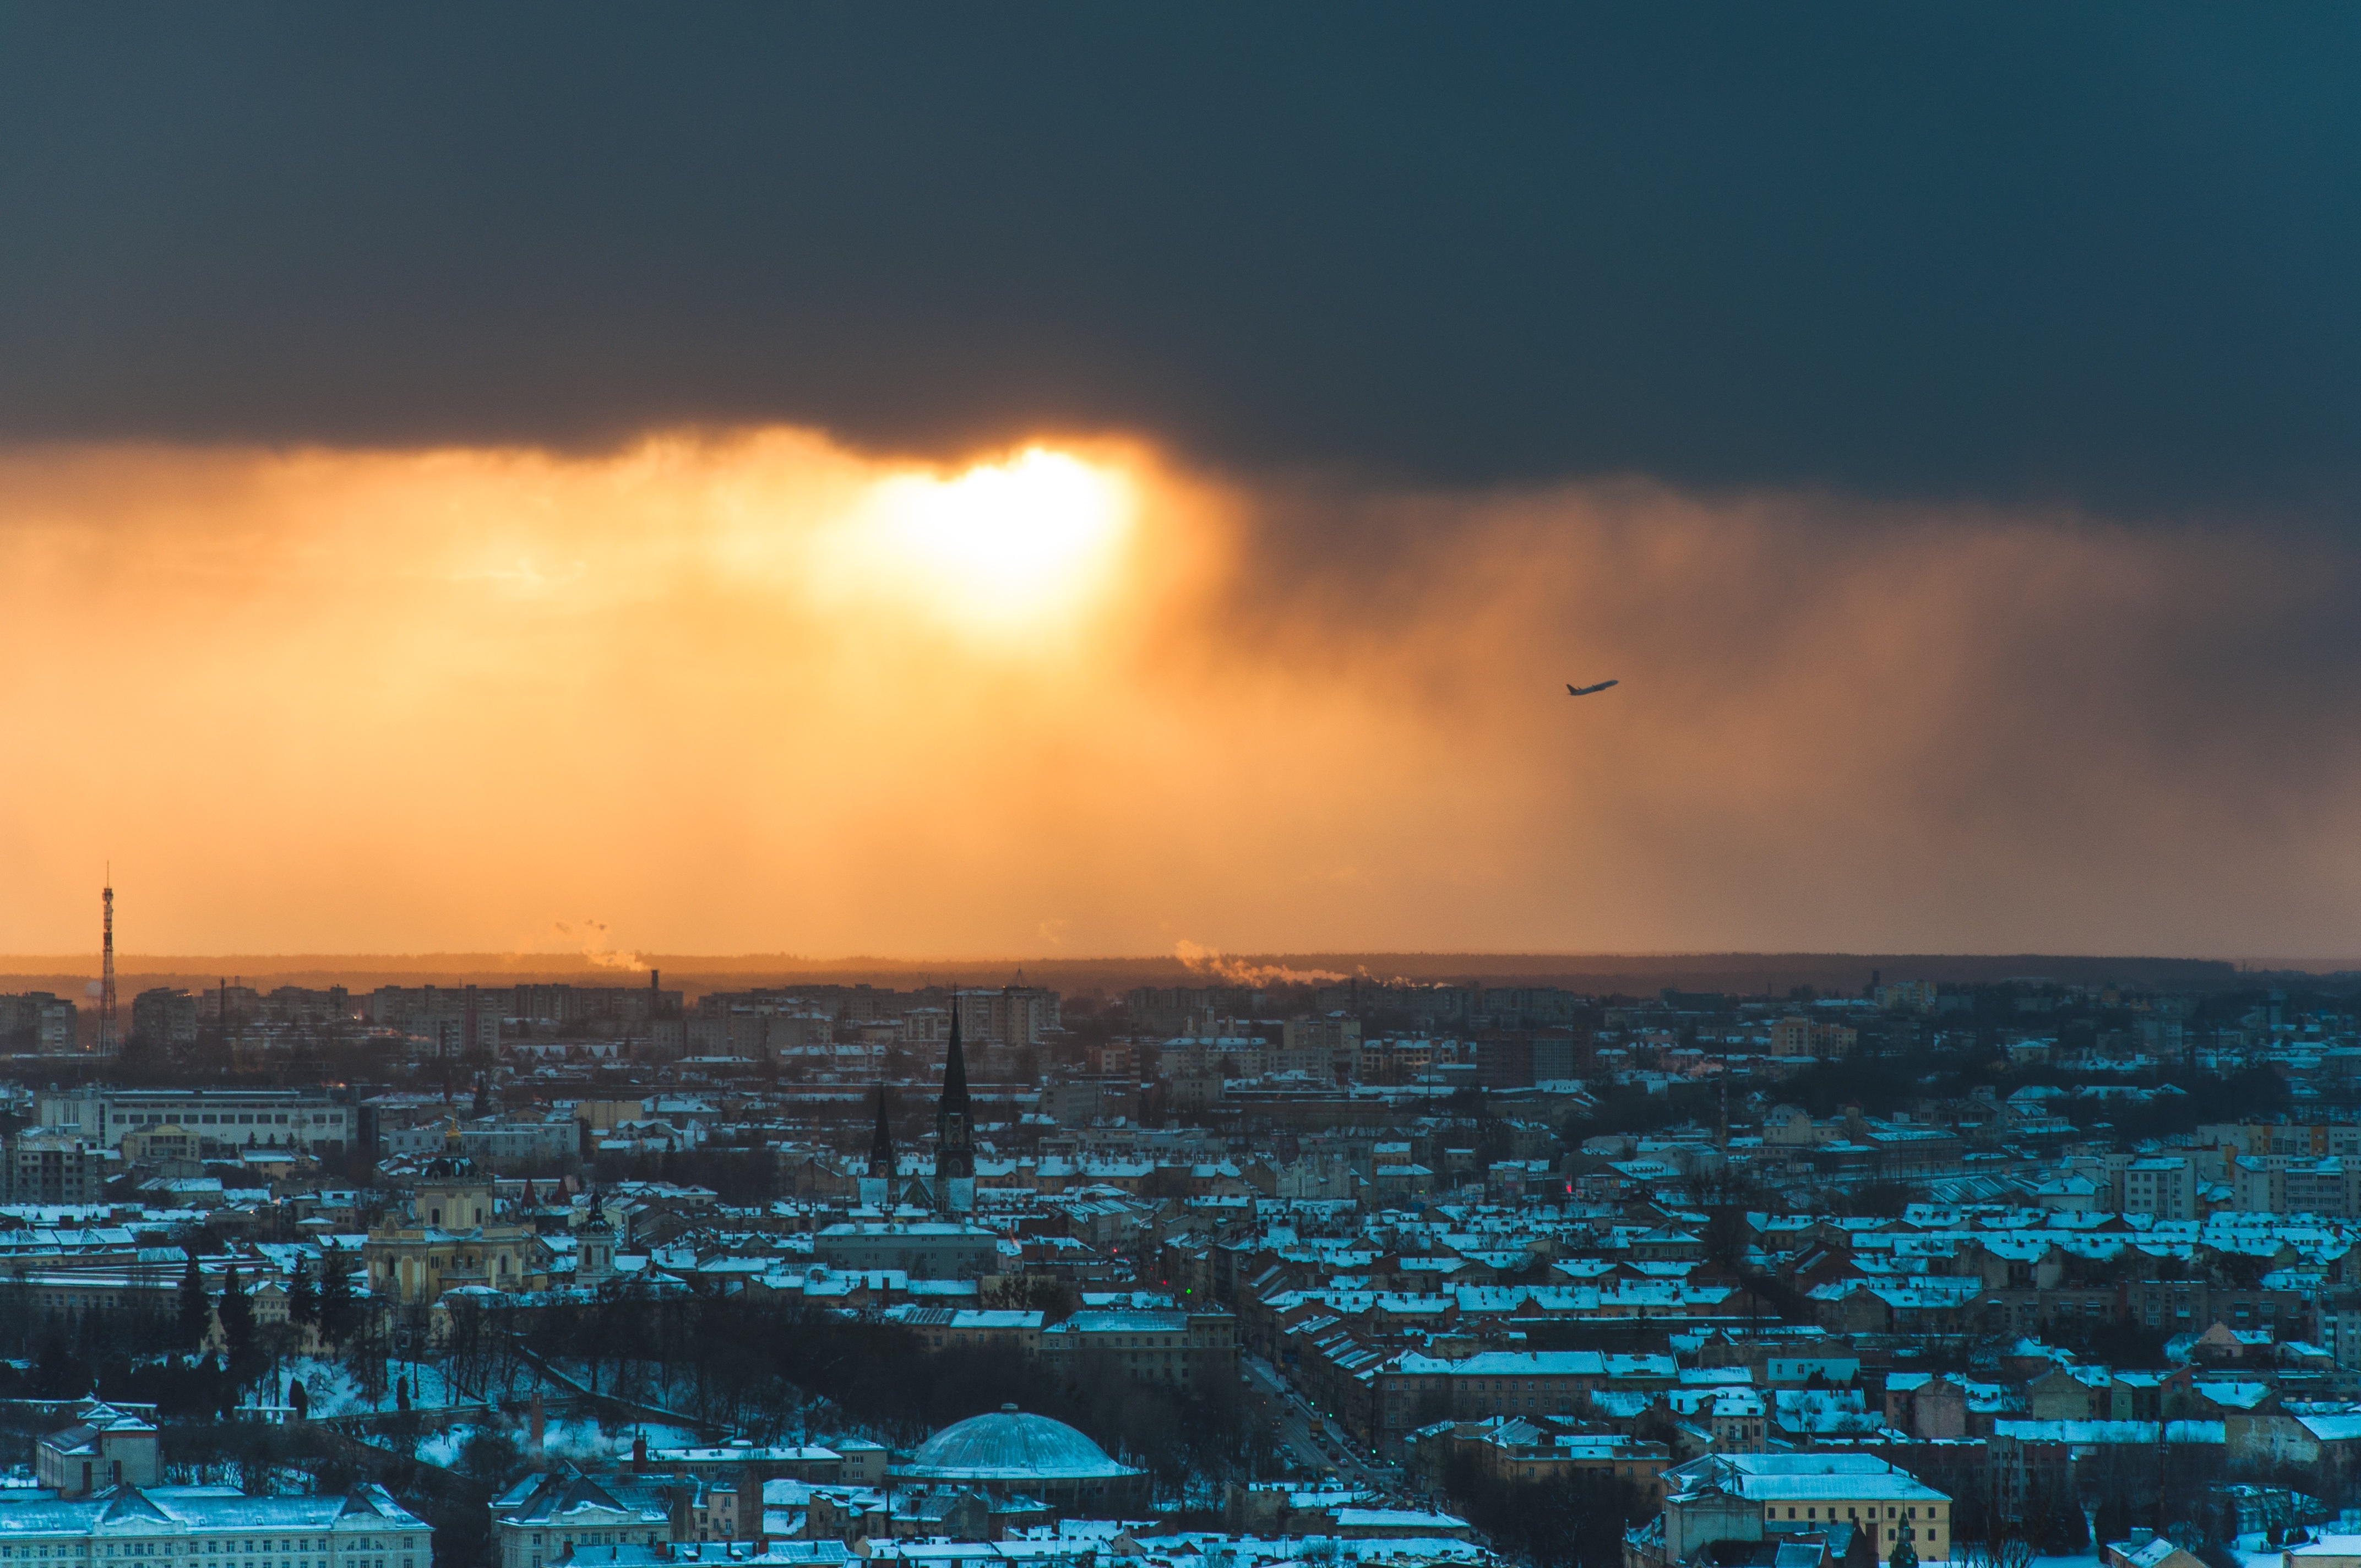
sea, coast, ocean, horizon, cloud, sky, sunrise, sunset, skyline, sunlight, morning, wave, dawn, atmosphere, cityscape, dusk, evening, reflection, weather, atmospheric phenomenon, atmosphere of earth